John Terris

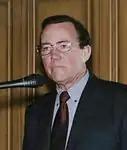
Terris in 1971

John James Terris (born 19 June 1939) is a New Zealand politician, priest and broadcaster who represented the Labour Party in the New Zealand parliament.